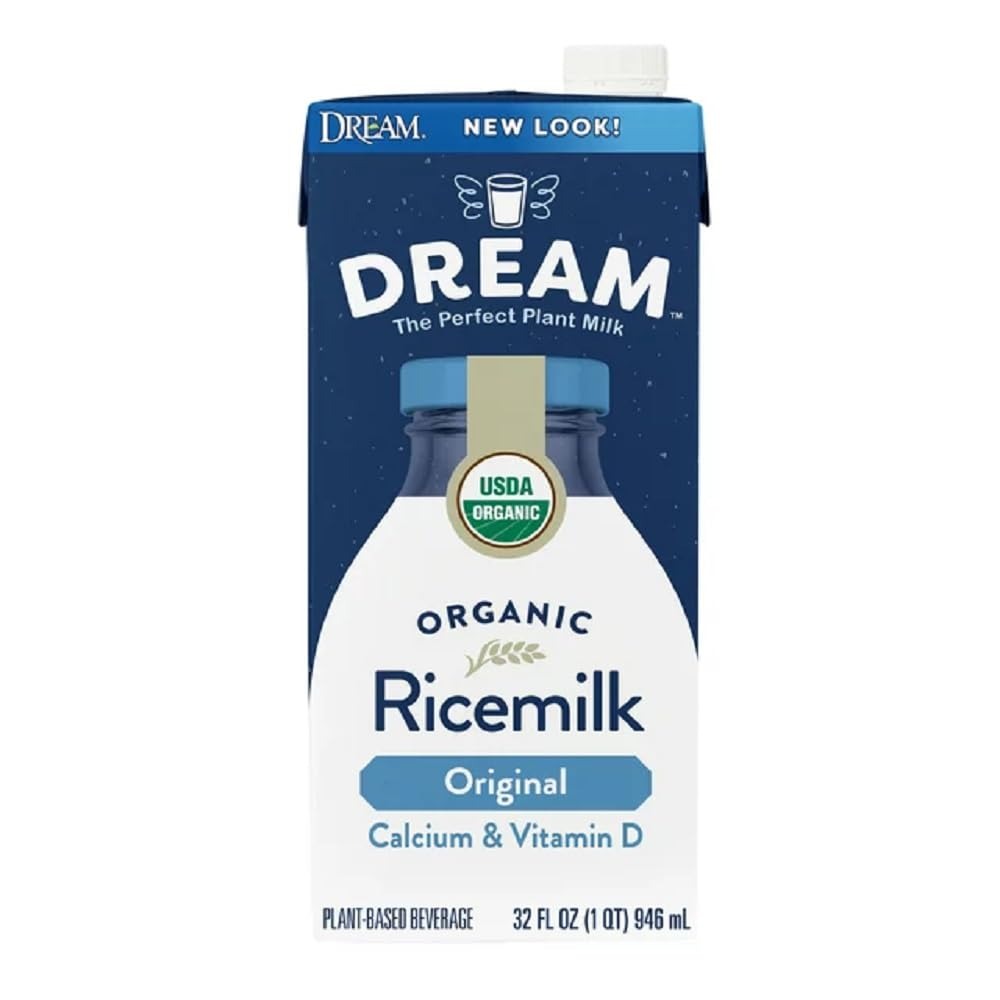
Item Name: RICE DREAM Classic Original Organic Rice Drink, 32 fl. oz.
Bullet Point 1: One 32 fl. oz. carton of RICE DREAM Classic Original Organic Rice Drink
Bullet Point 2: Made with organic brown rice
Bullet Point 3: 99% fat free
Bullet Point 4: Easy to digest
Bullet Point 5: USDA-Certified Organic and Non-GMO Project Verified
Value: 32.0
Unit: Fl Oz

Price: 3.49